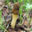
Label: mushroom